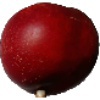
Label: Nectarine 1